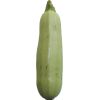
Label: Zucchini 1